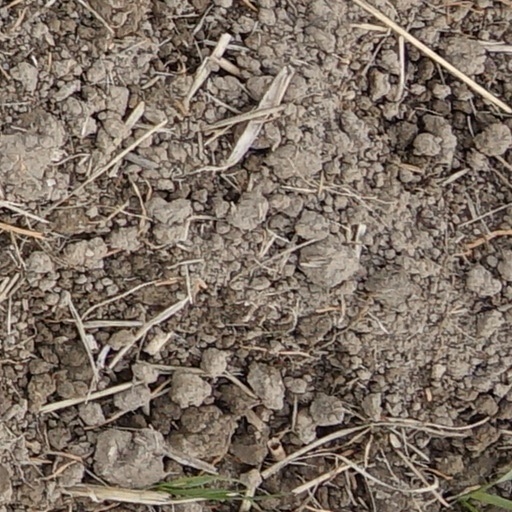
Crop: wheat